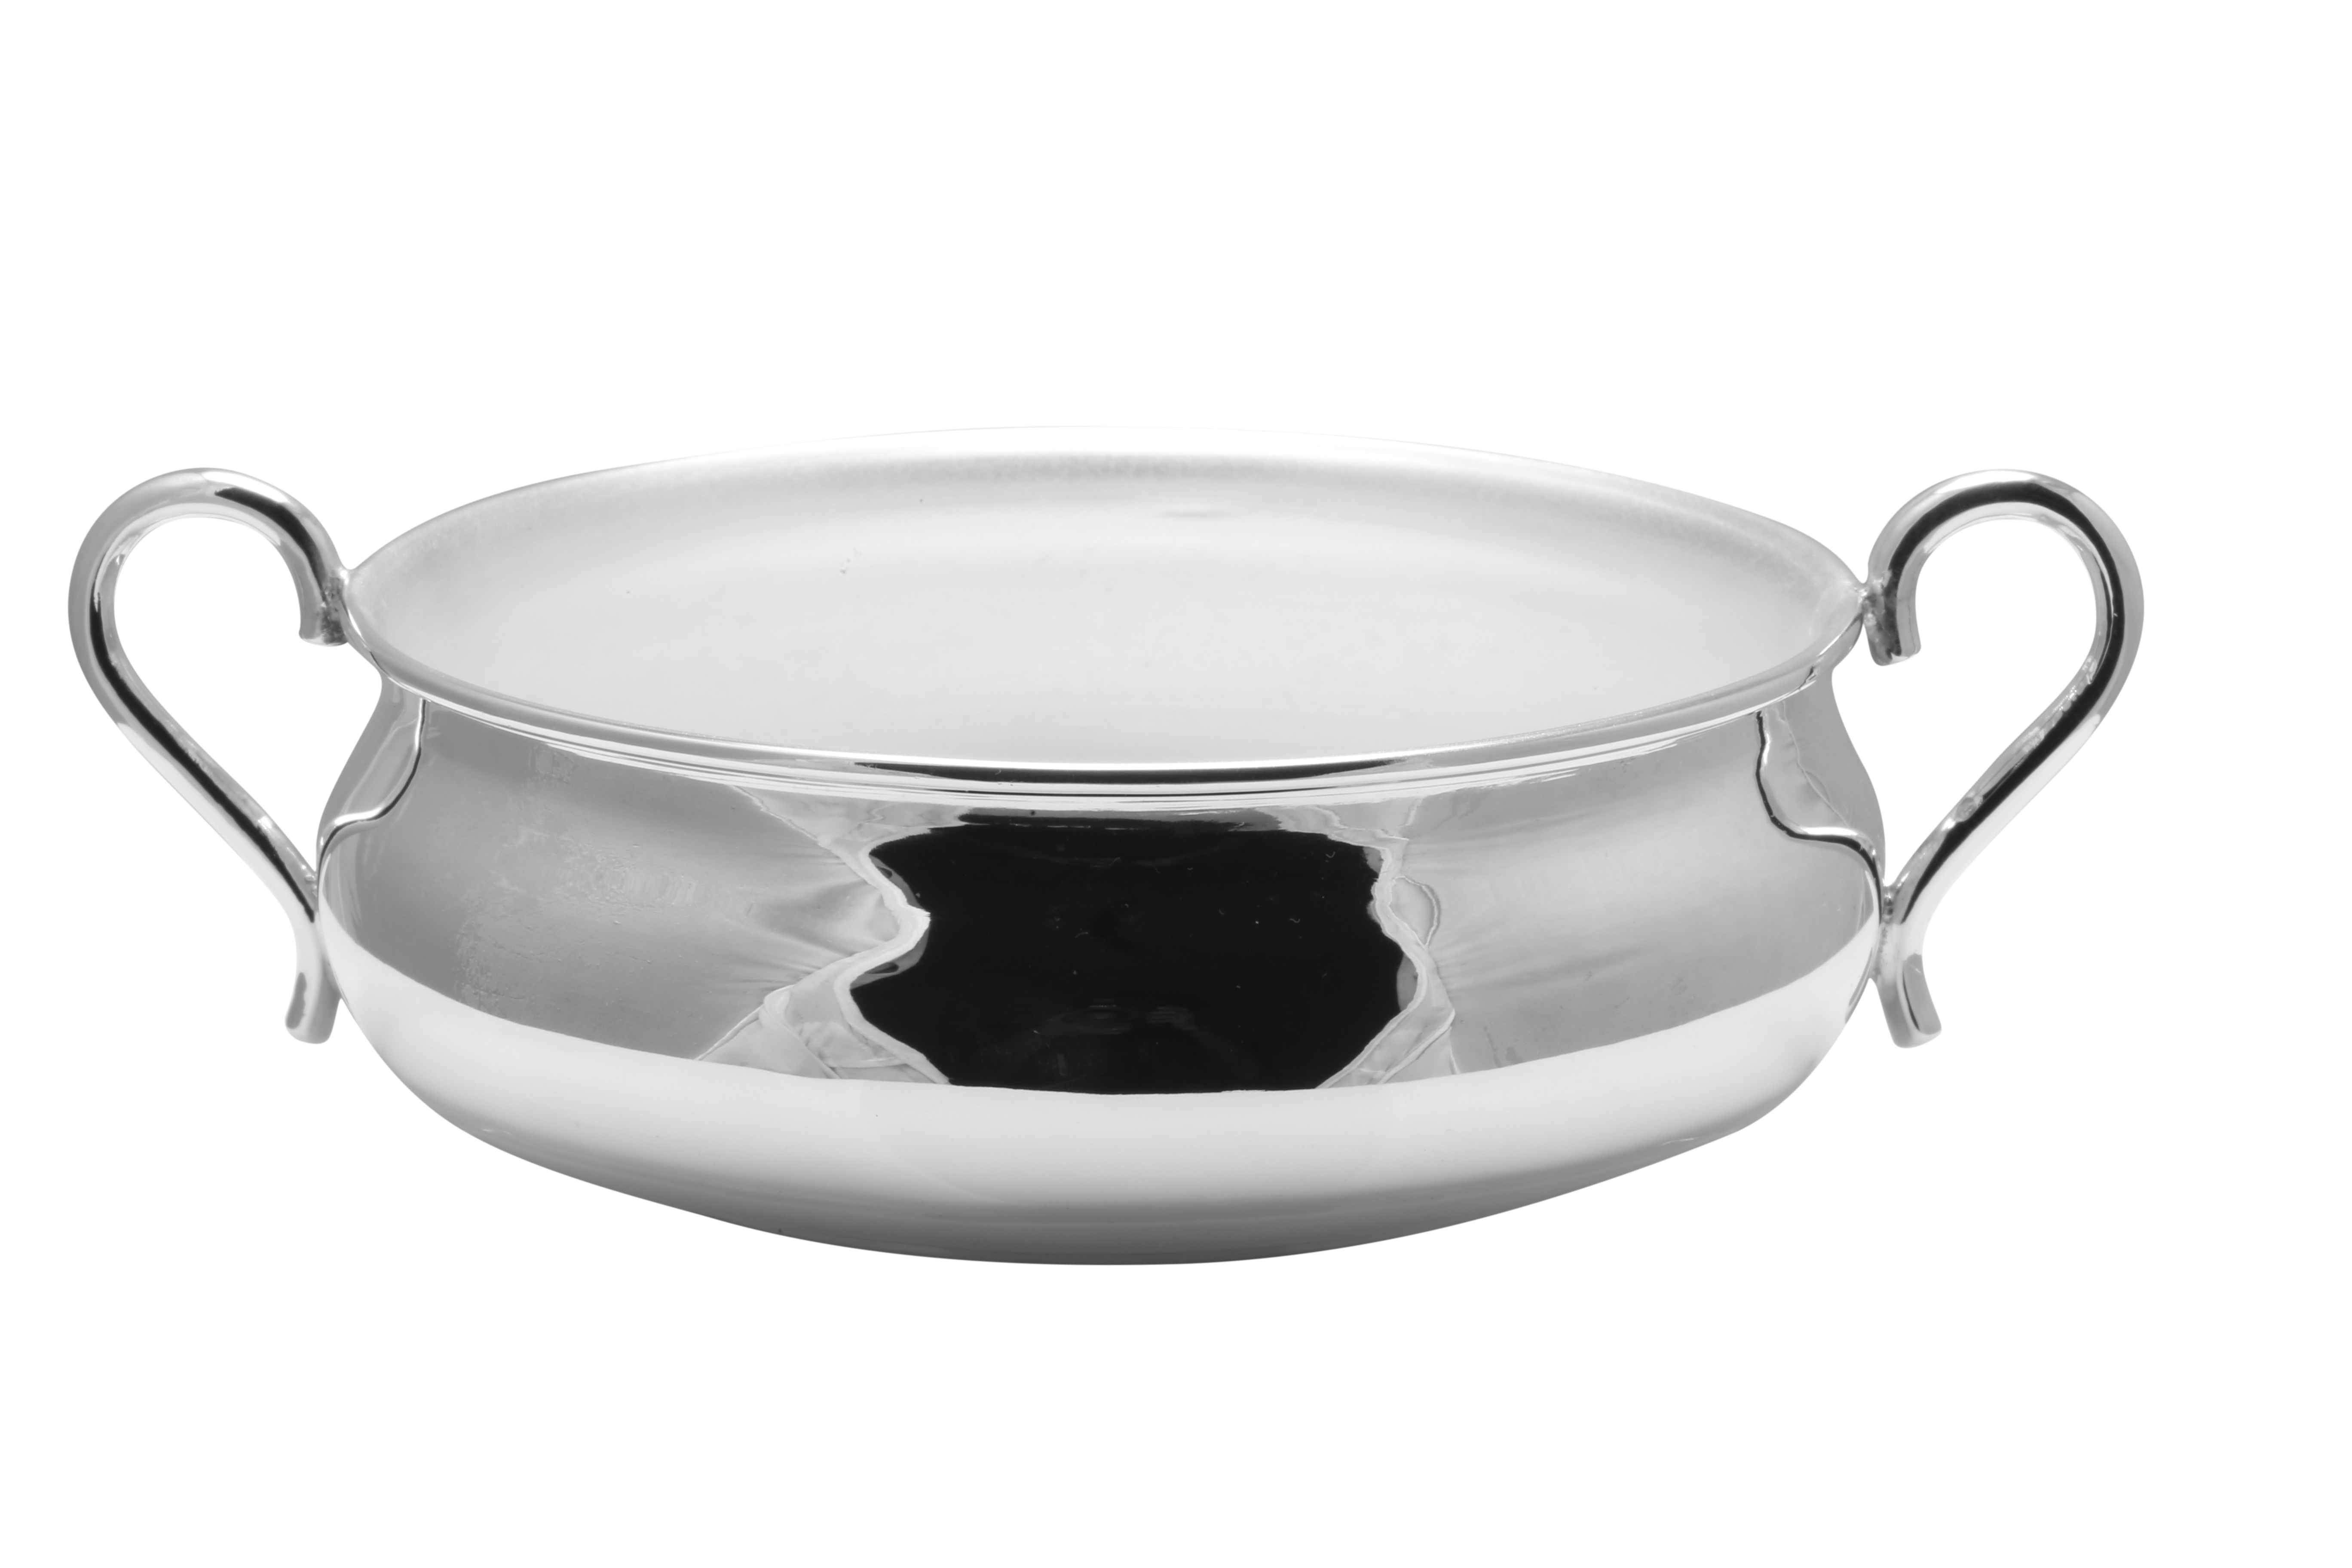
silverware, cup, bowl, dish, saucer, ceramic, clean, kitchen, tableware, stainless, household, dishware, cookware and bakeware, baby item